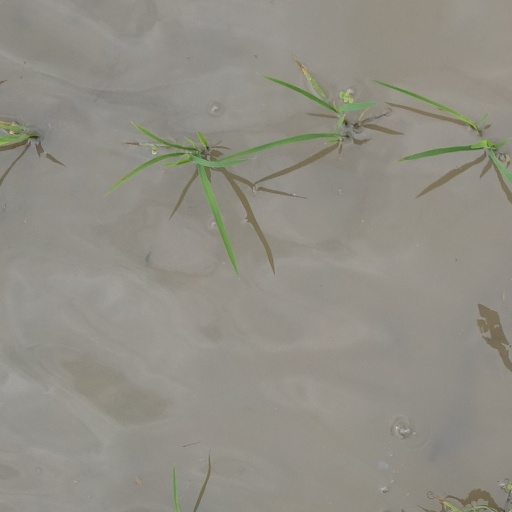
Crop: rice